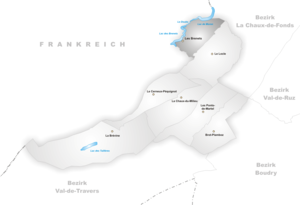
Le lac des Brenets ou lac de Chaillexon est une retenue d'eau naturelle à la frontière de la France et de la Suisse.